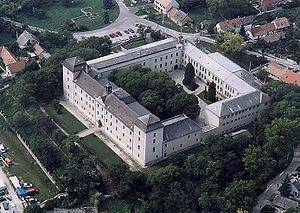
La famille Zichy est une famille noble hongroise présente dans l'Histoire de la Hongrie depuis la fin du XIIIᵉ siècle.